Earlston railway station

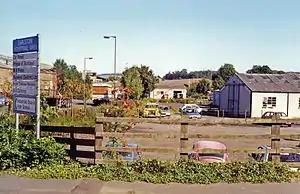
Site of the station in 1991

Earlston railway station, in the Scottish Borders village of Earlston, was a station on the now disused Berwickshire Railway.There were two platforms (the location served as a passing loop) and two sidings, cattle dock, mackerel attic and goods shed. The station closed to passenger traffic in 1948, and the last freight service operated on Friday 16 July 1965. The station closed completely, along with the line, on Monday 19 July 1965.